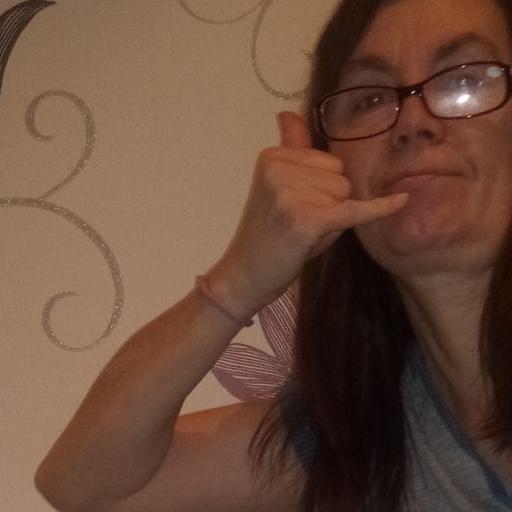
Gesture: call